Carlina

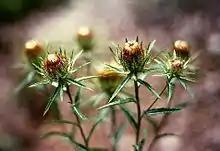
"Carlina biebersteinii"

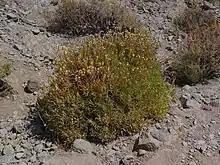
"Carlina canariensis"

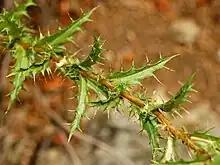
"Carlina corymbosa"

The genus name honors the Holy Roman Emperor Charles V (1500–1558).